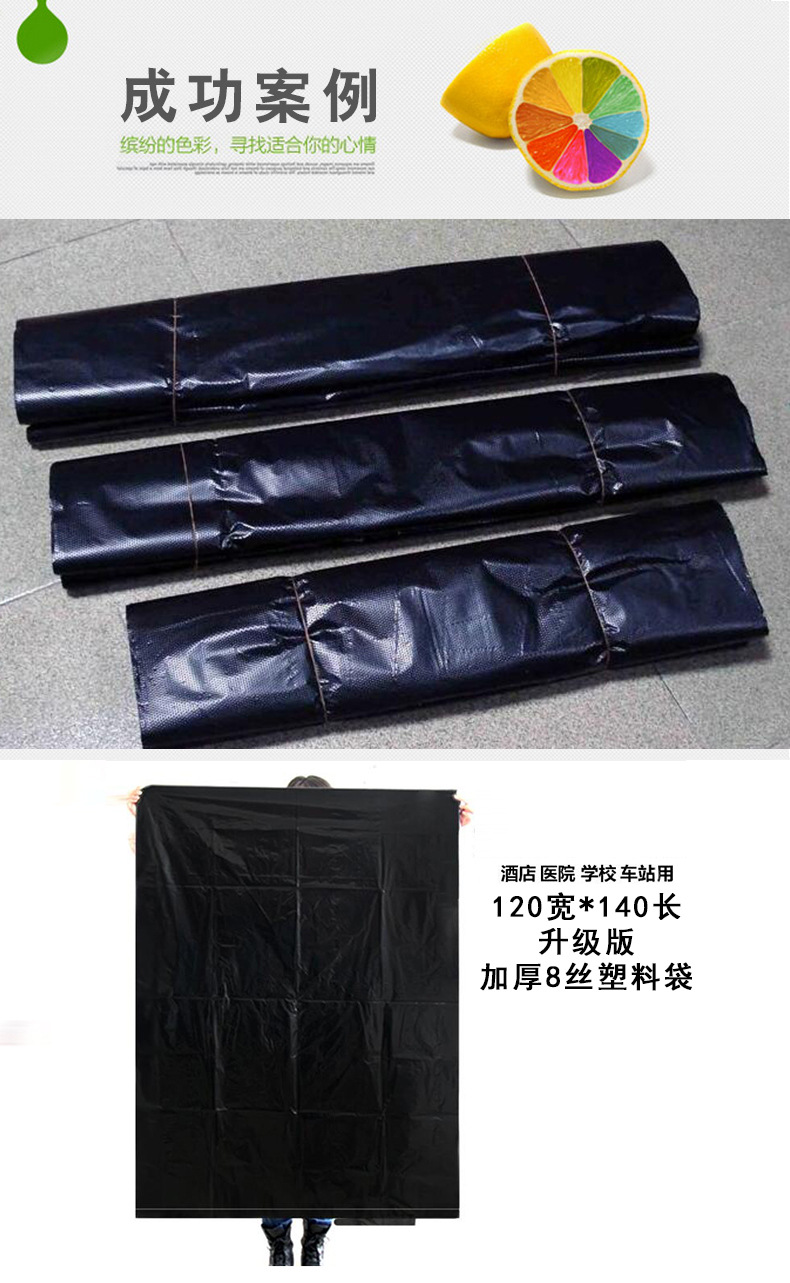
Label: plastic